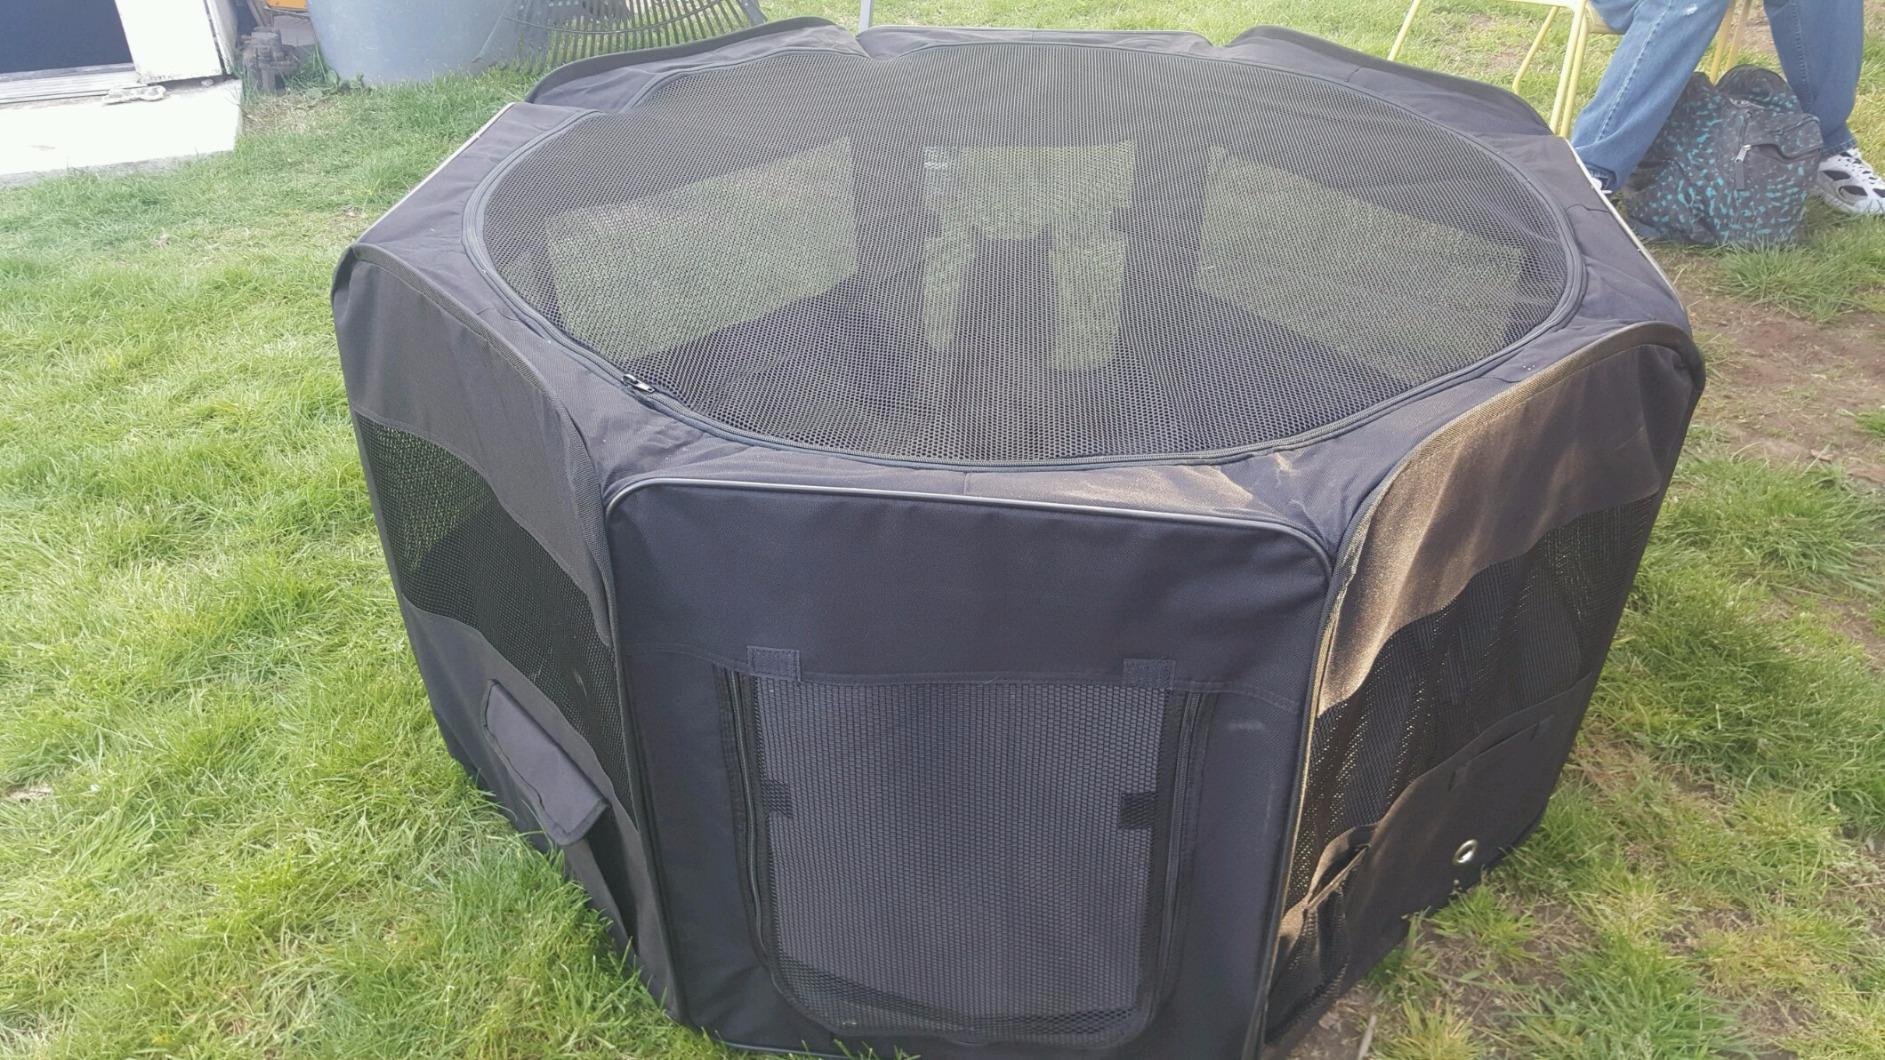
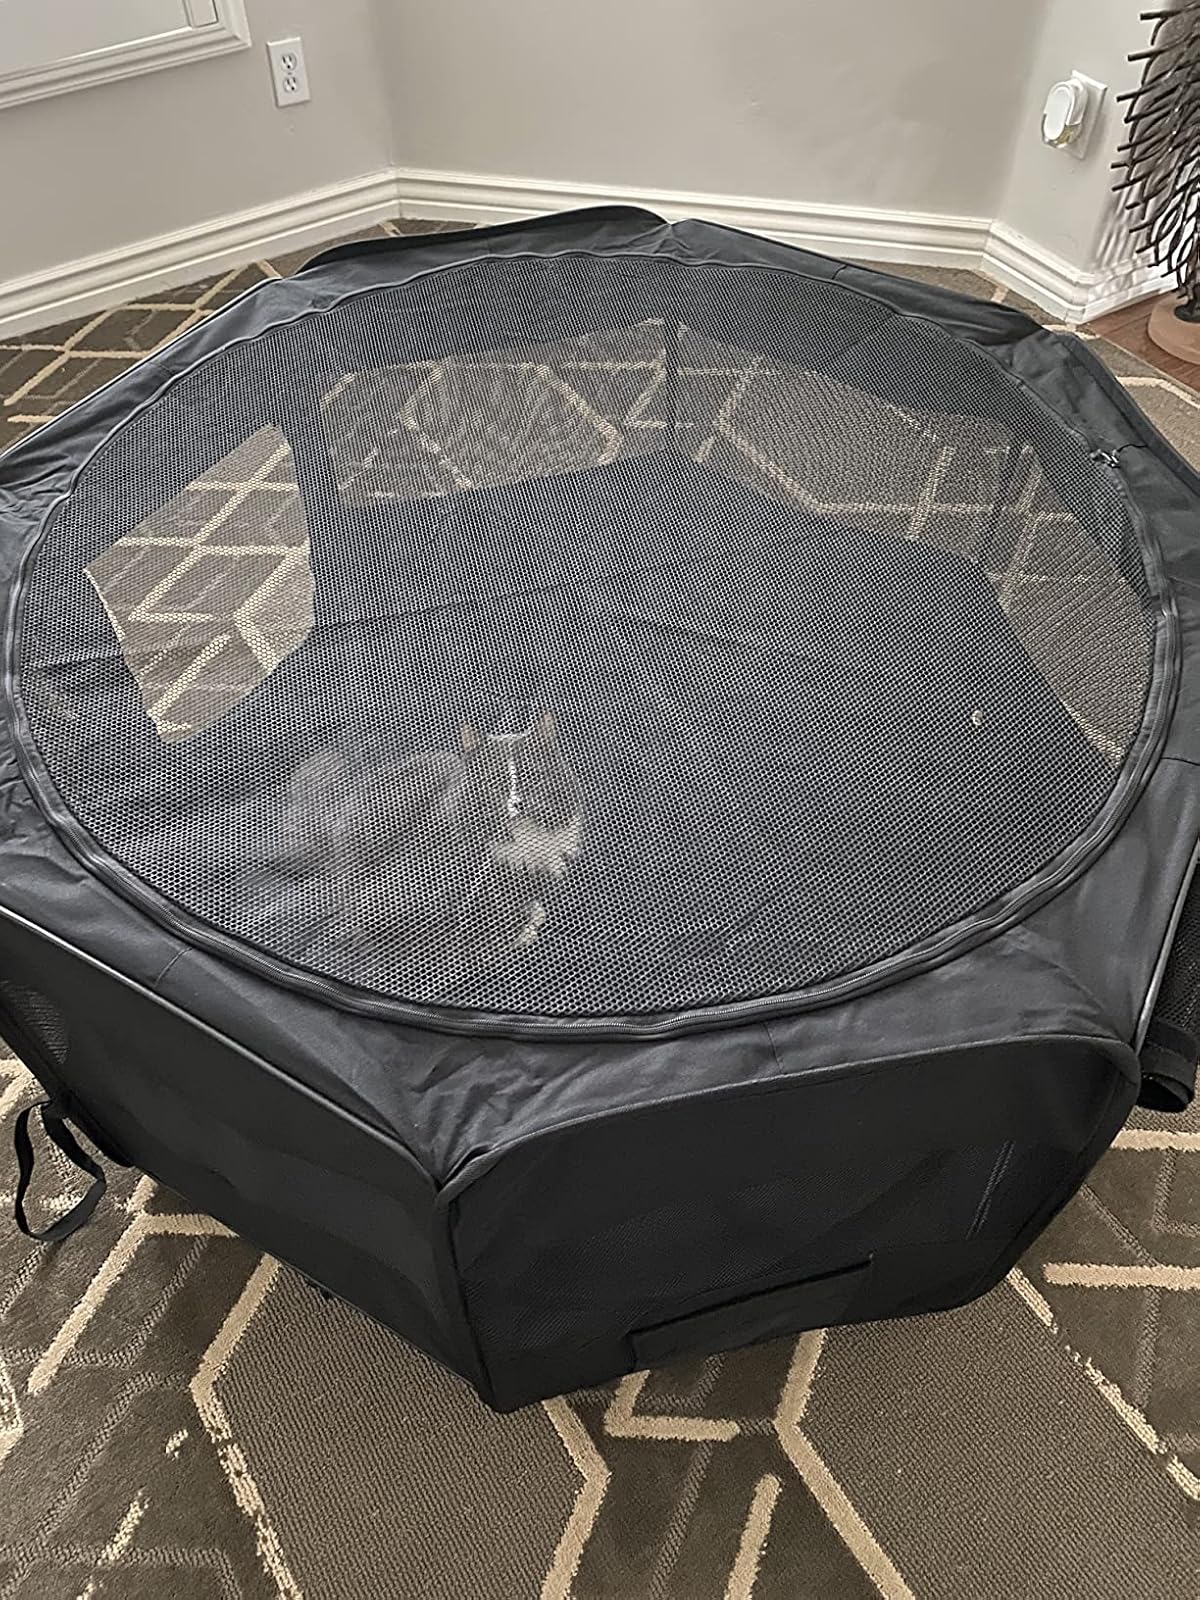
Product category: items_kennel
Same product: yes